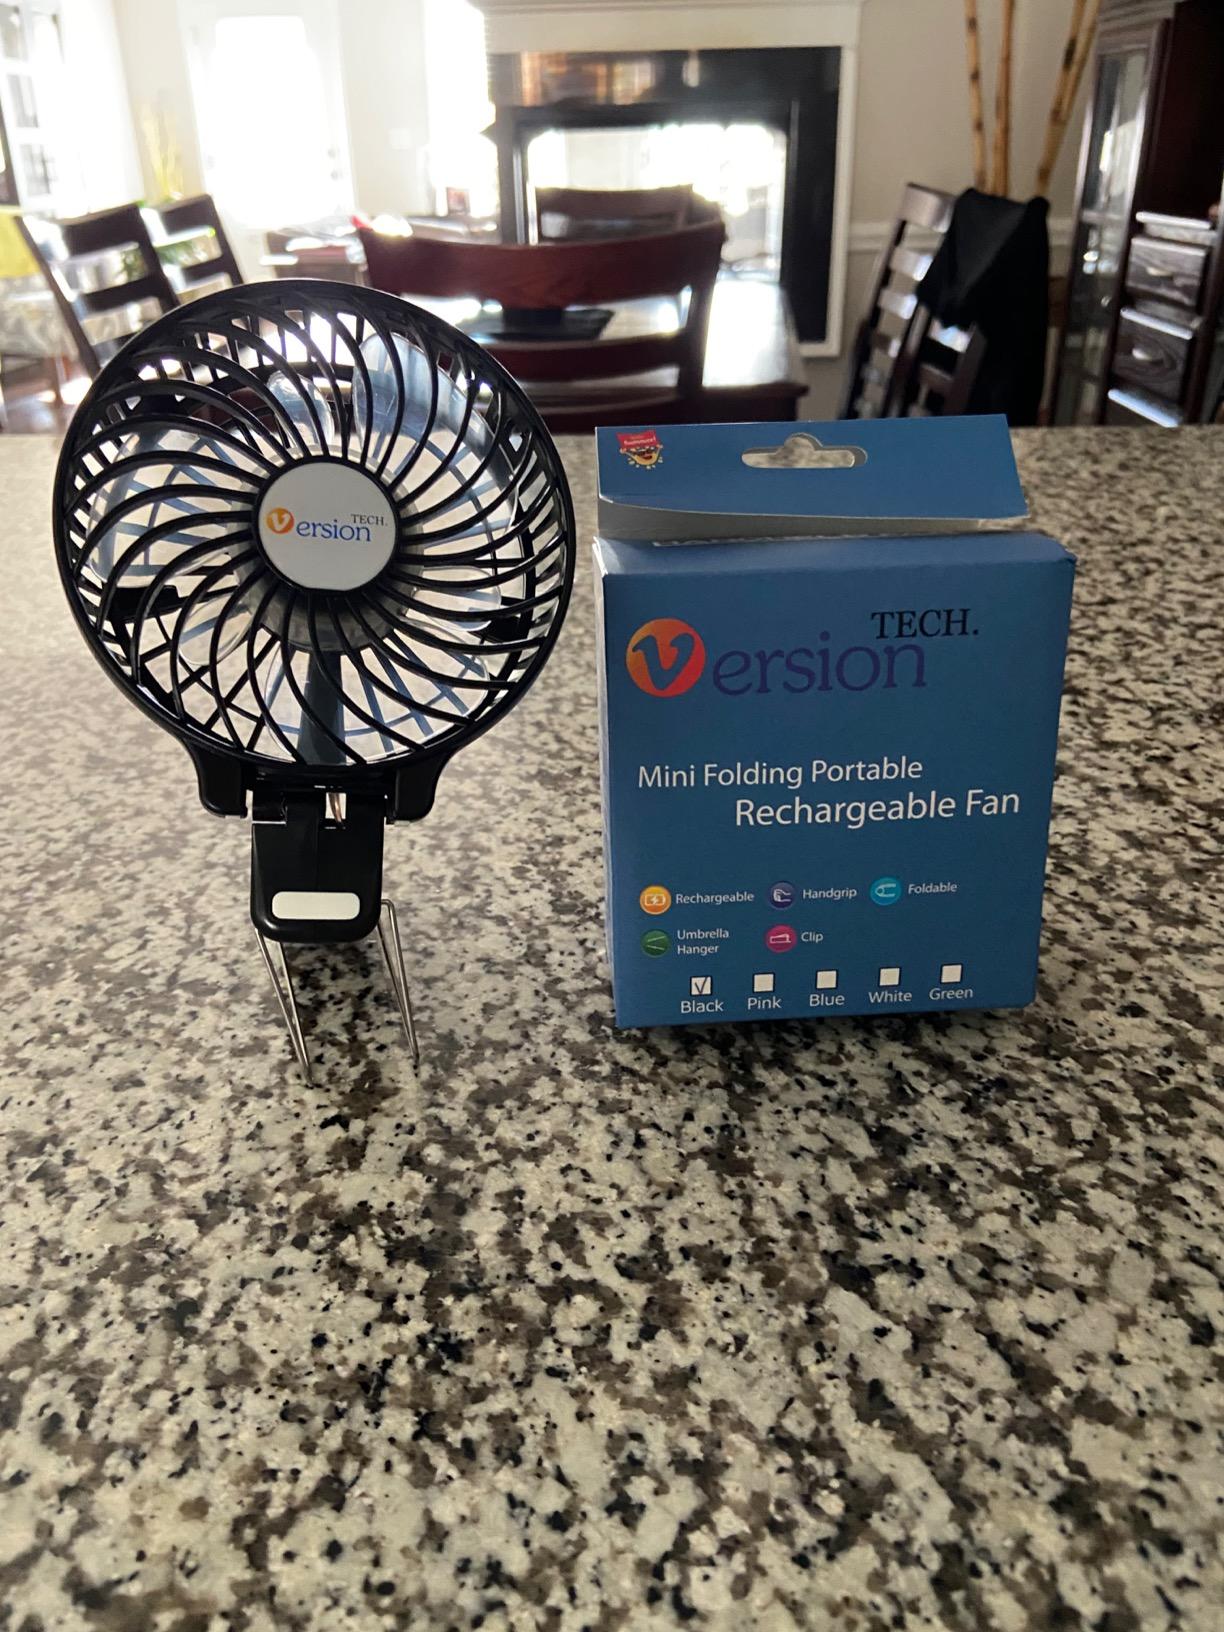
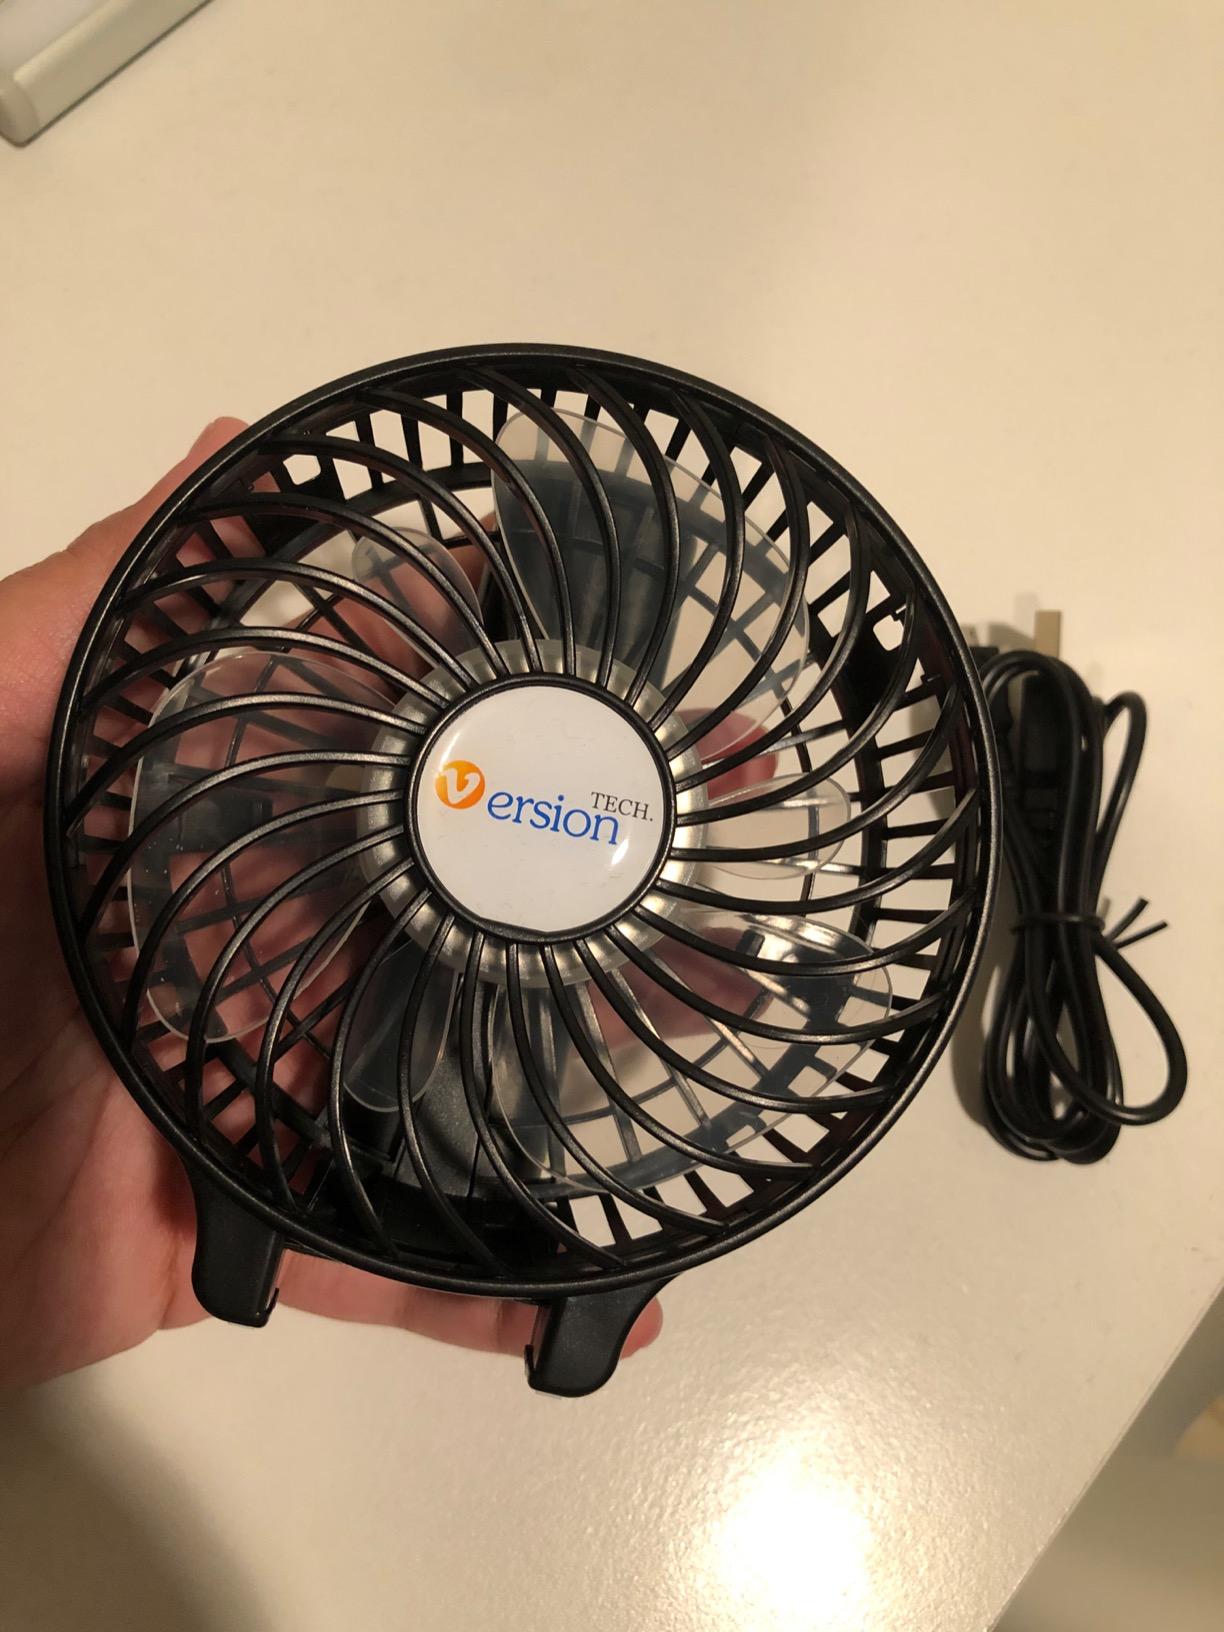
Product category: fan
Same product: yes